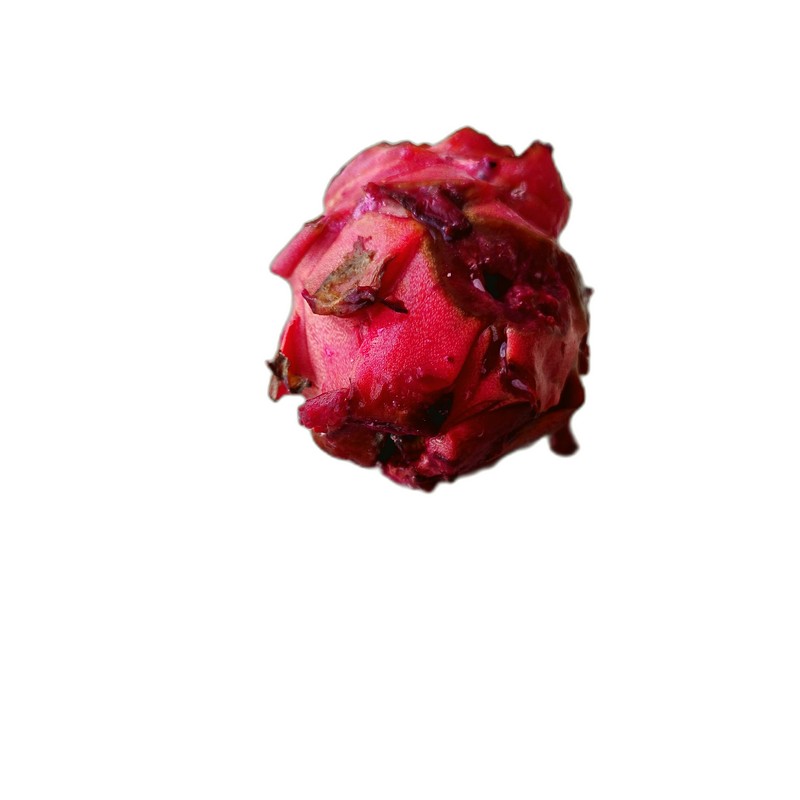
Label: Defect Dragon Fruit